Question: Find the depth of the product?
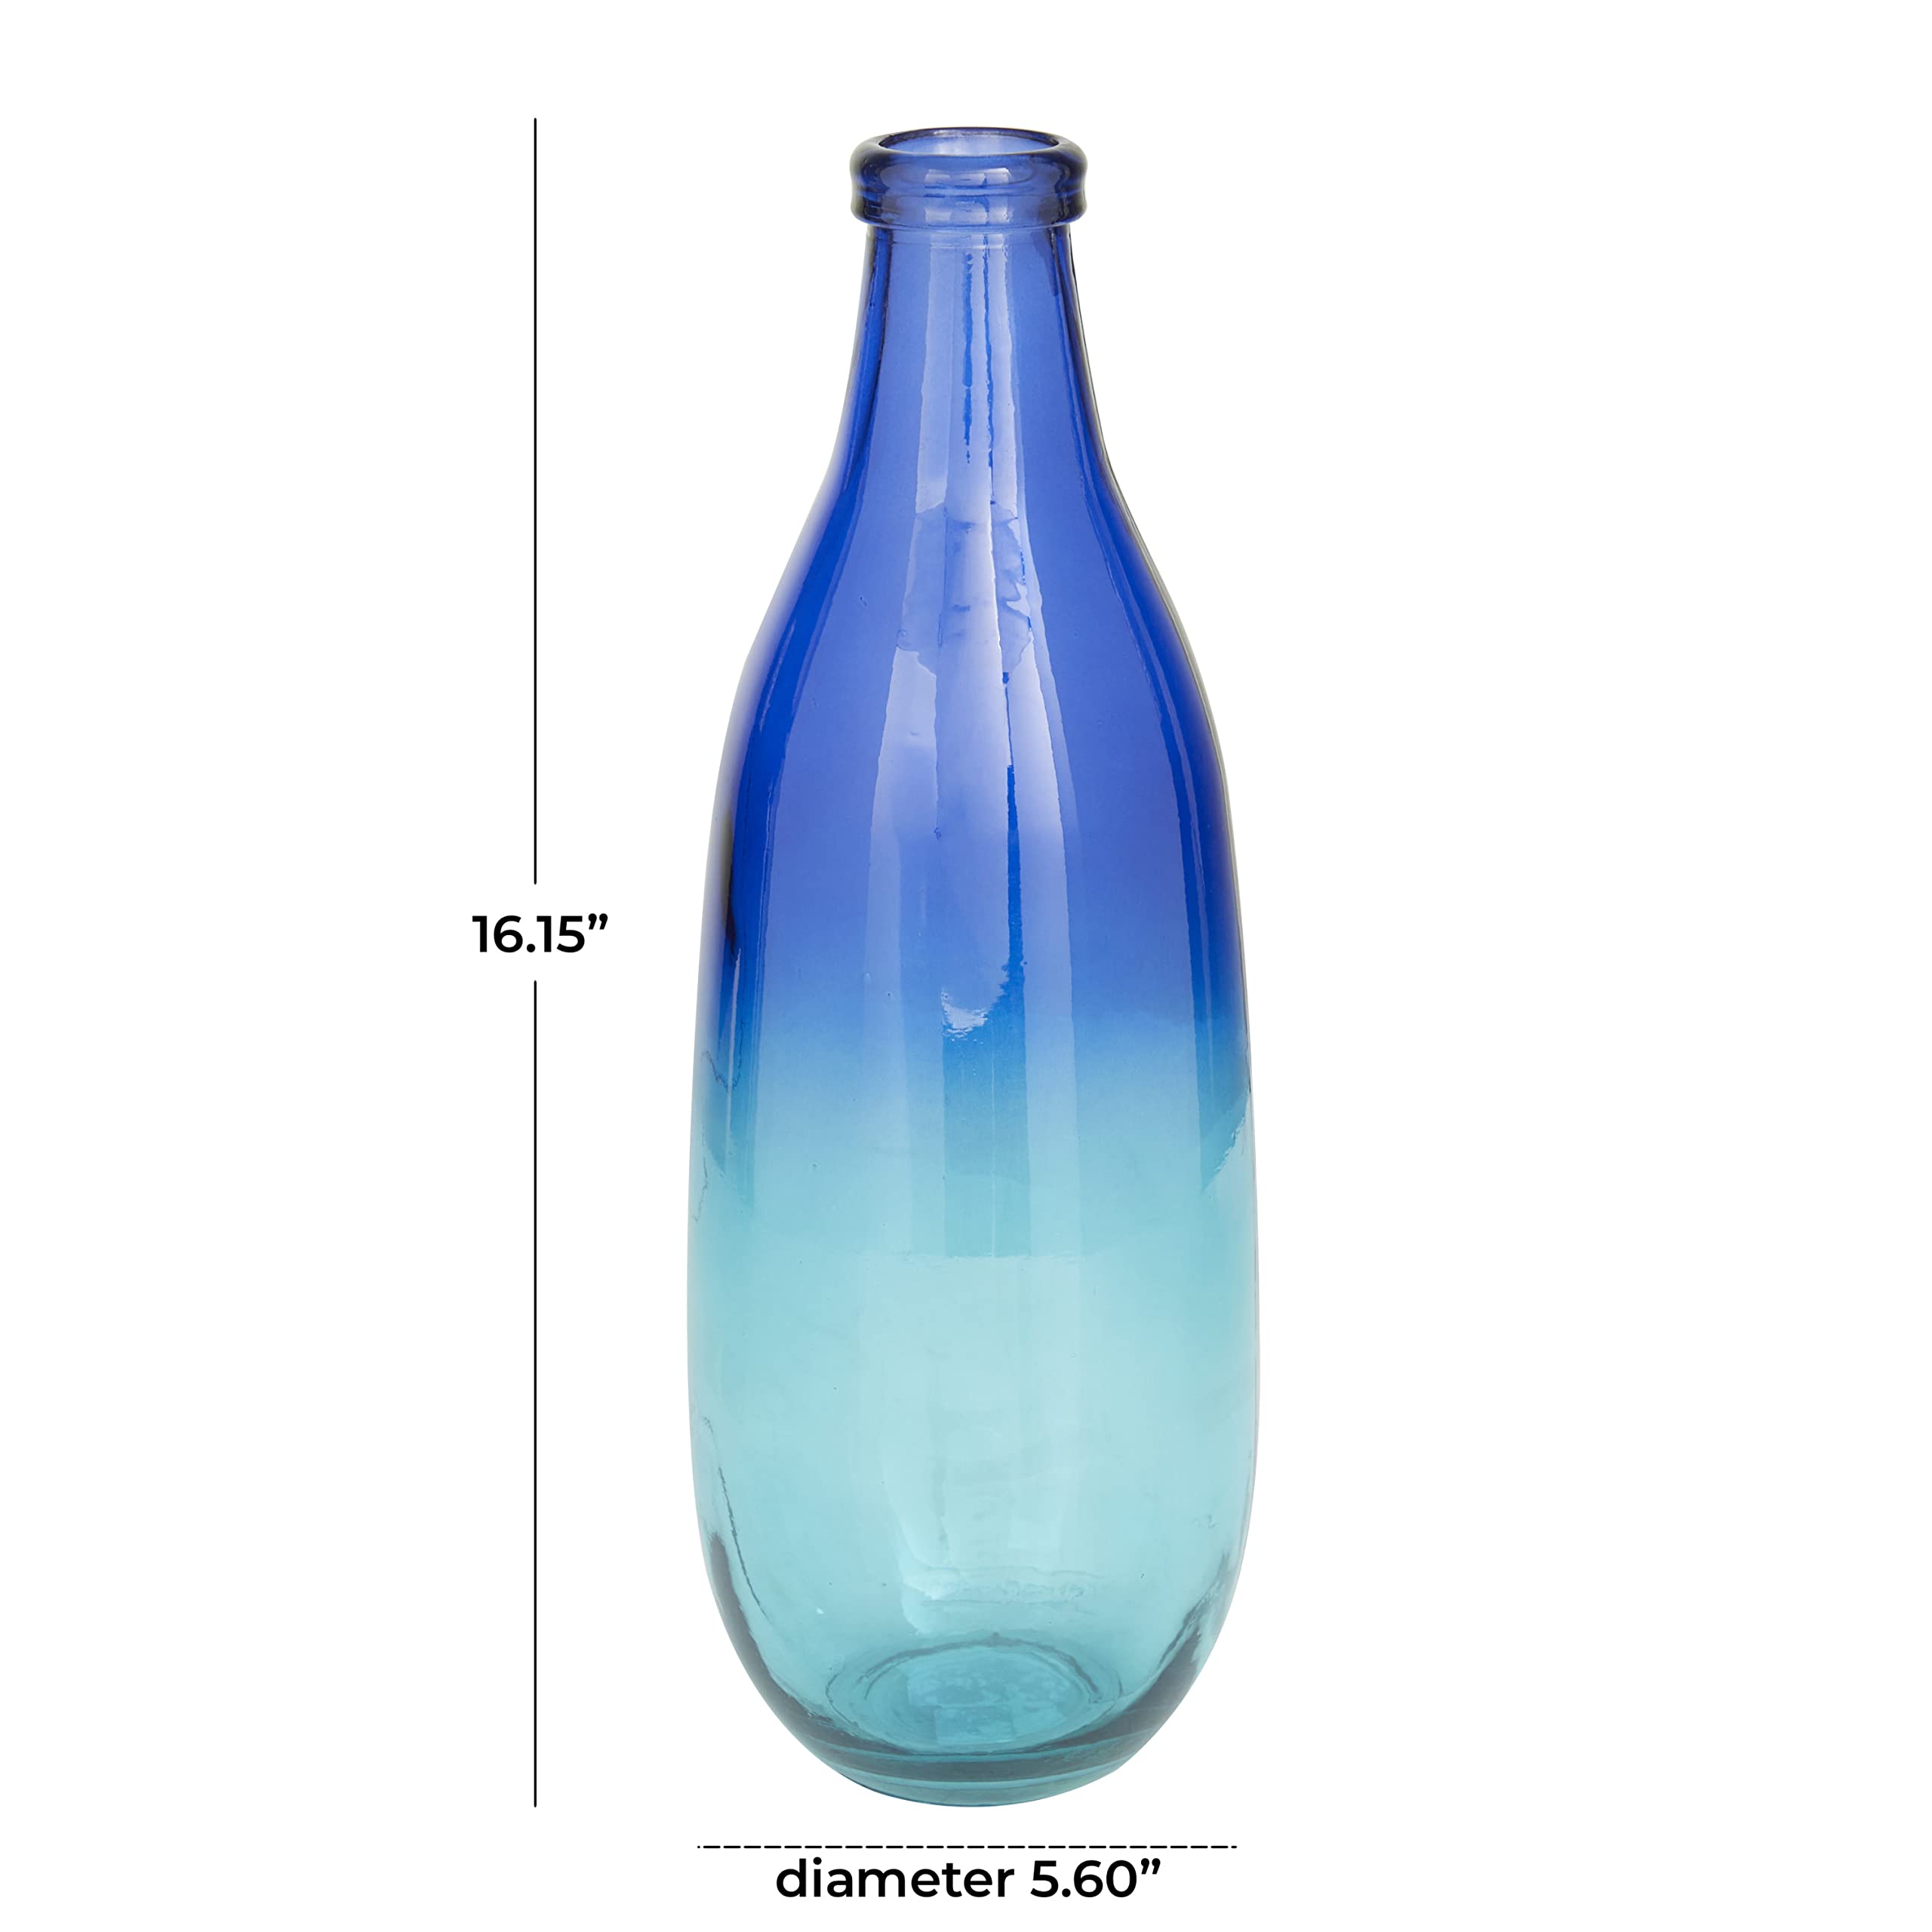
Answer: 5.6 inch